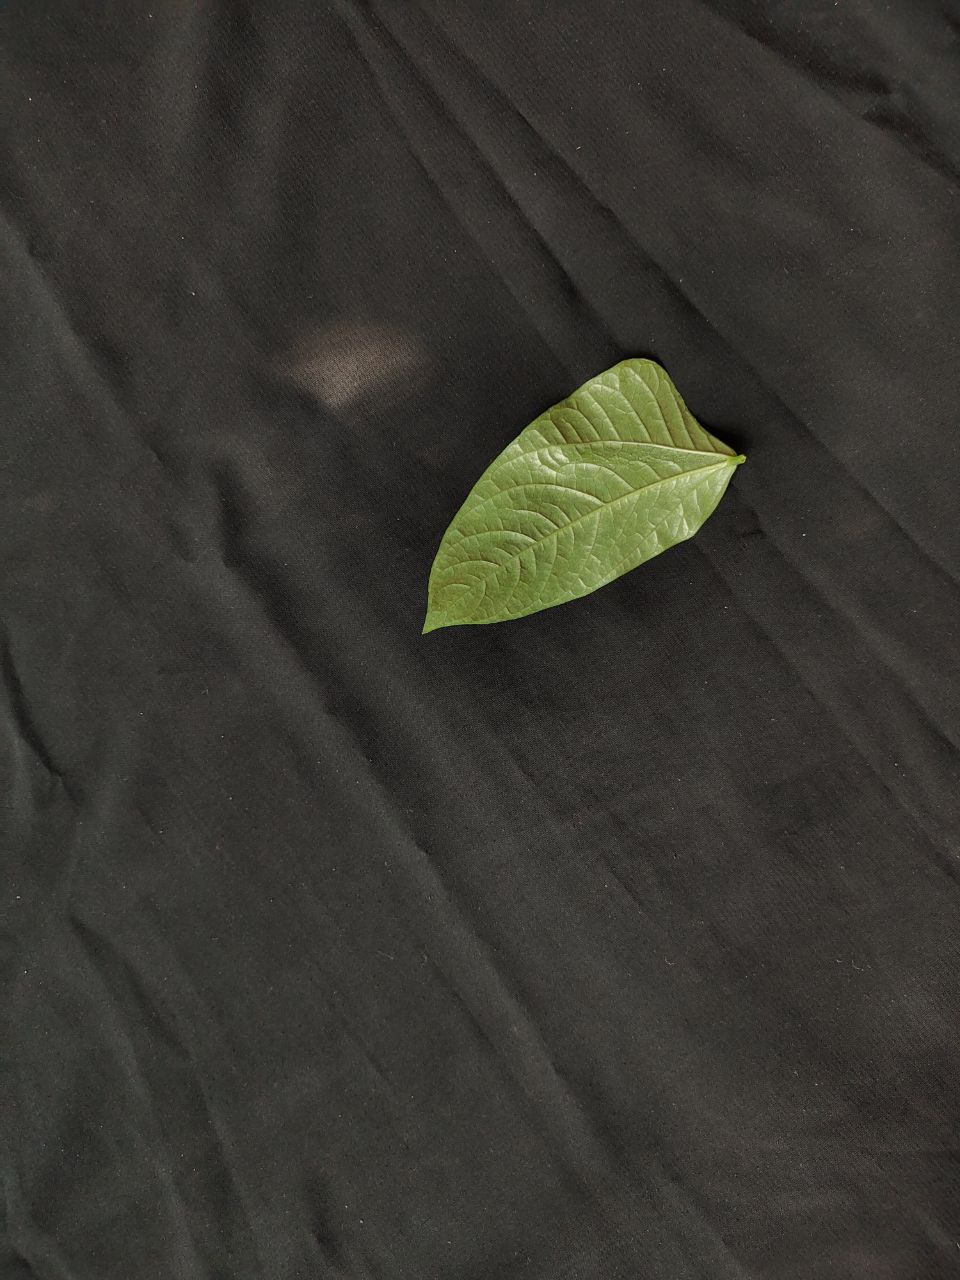
Crop: cowpea
Leaf condition: Mosaic Virus